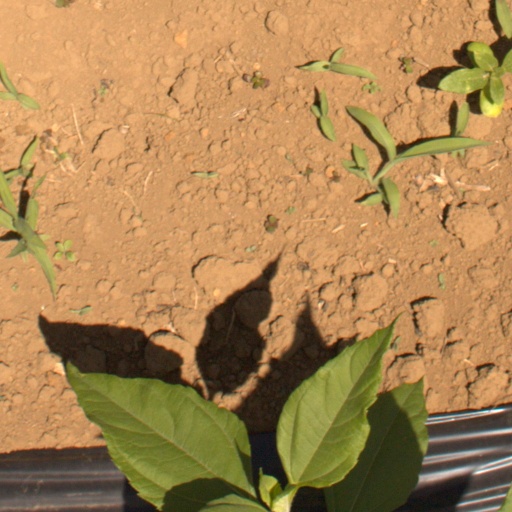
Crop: Jerusalem artichoke